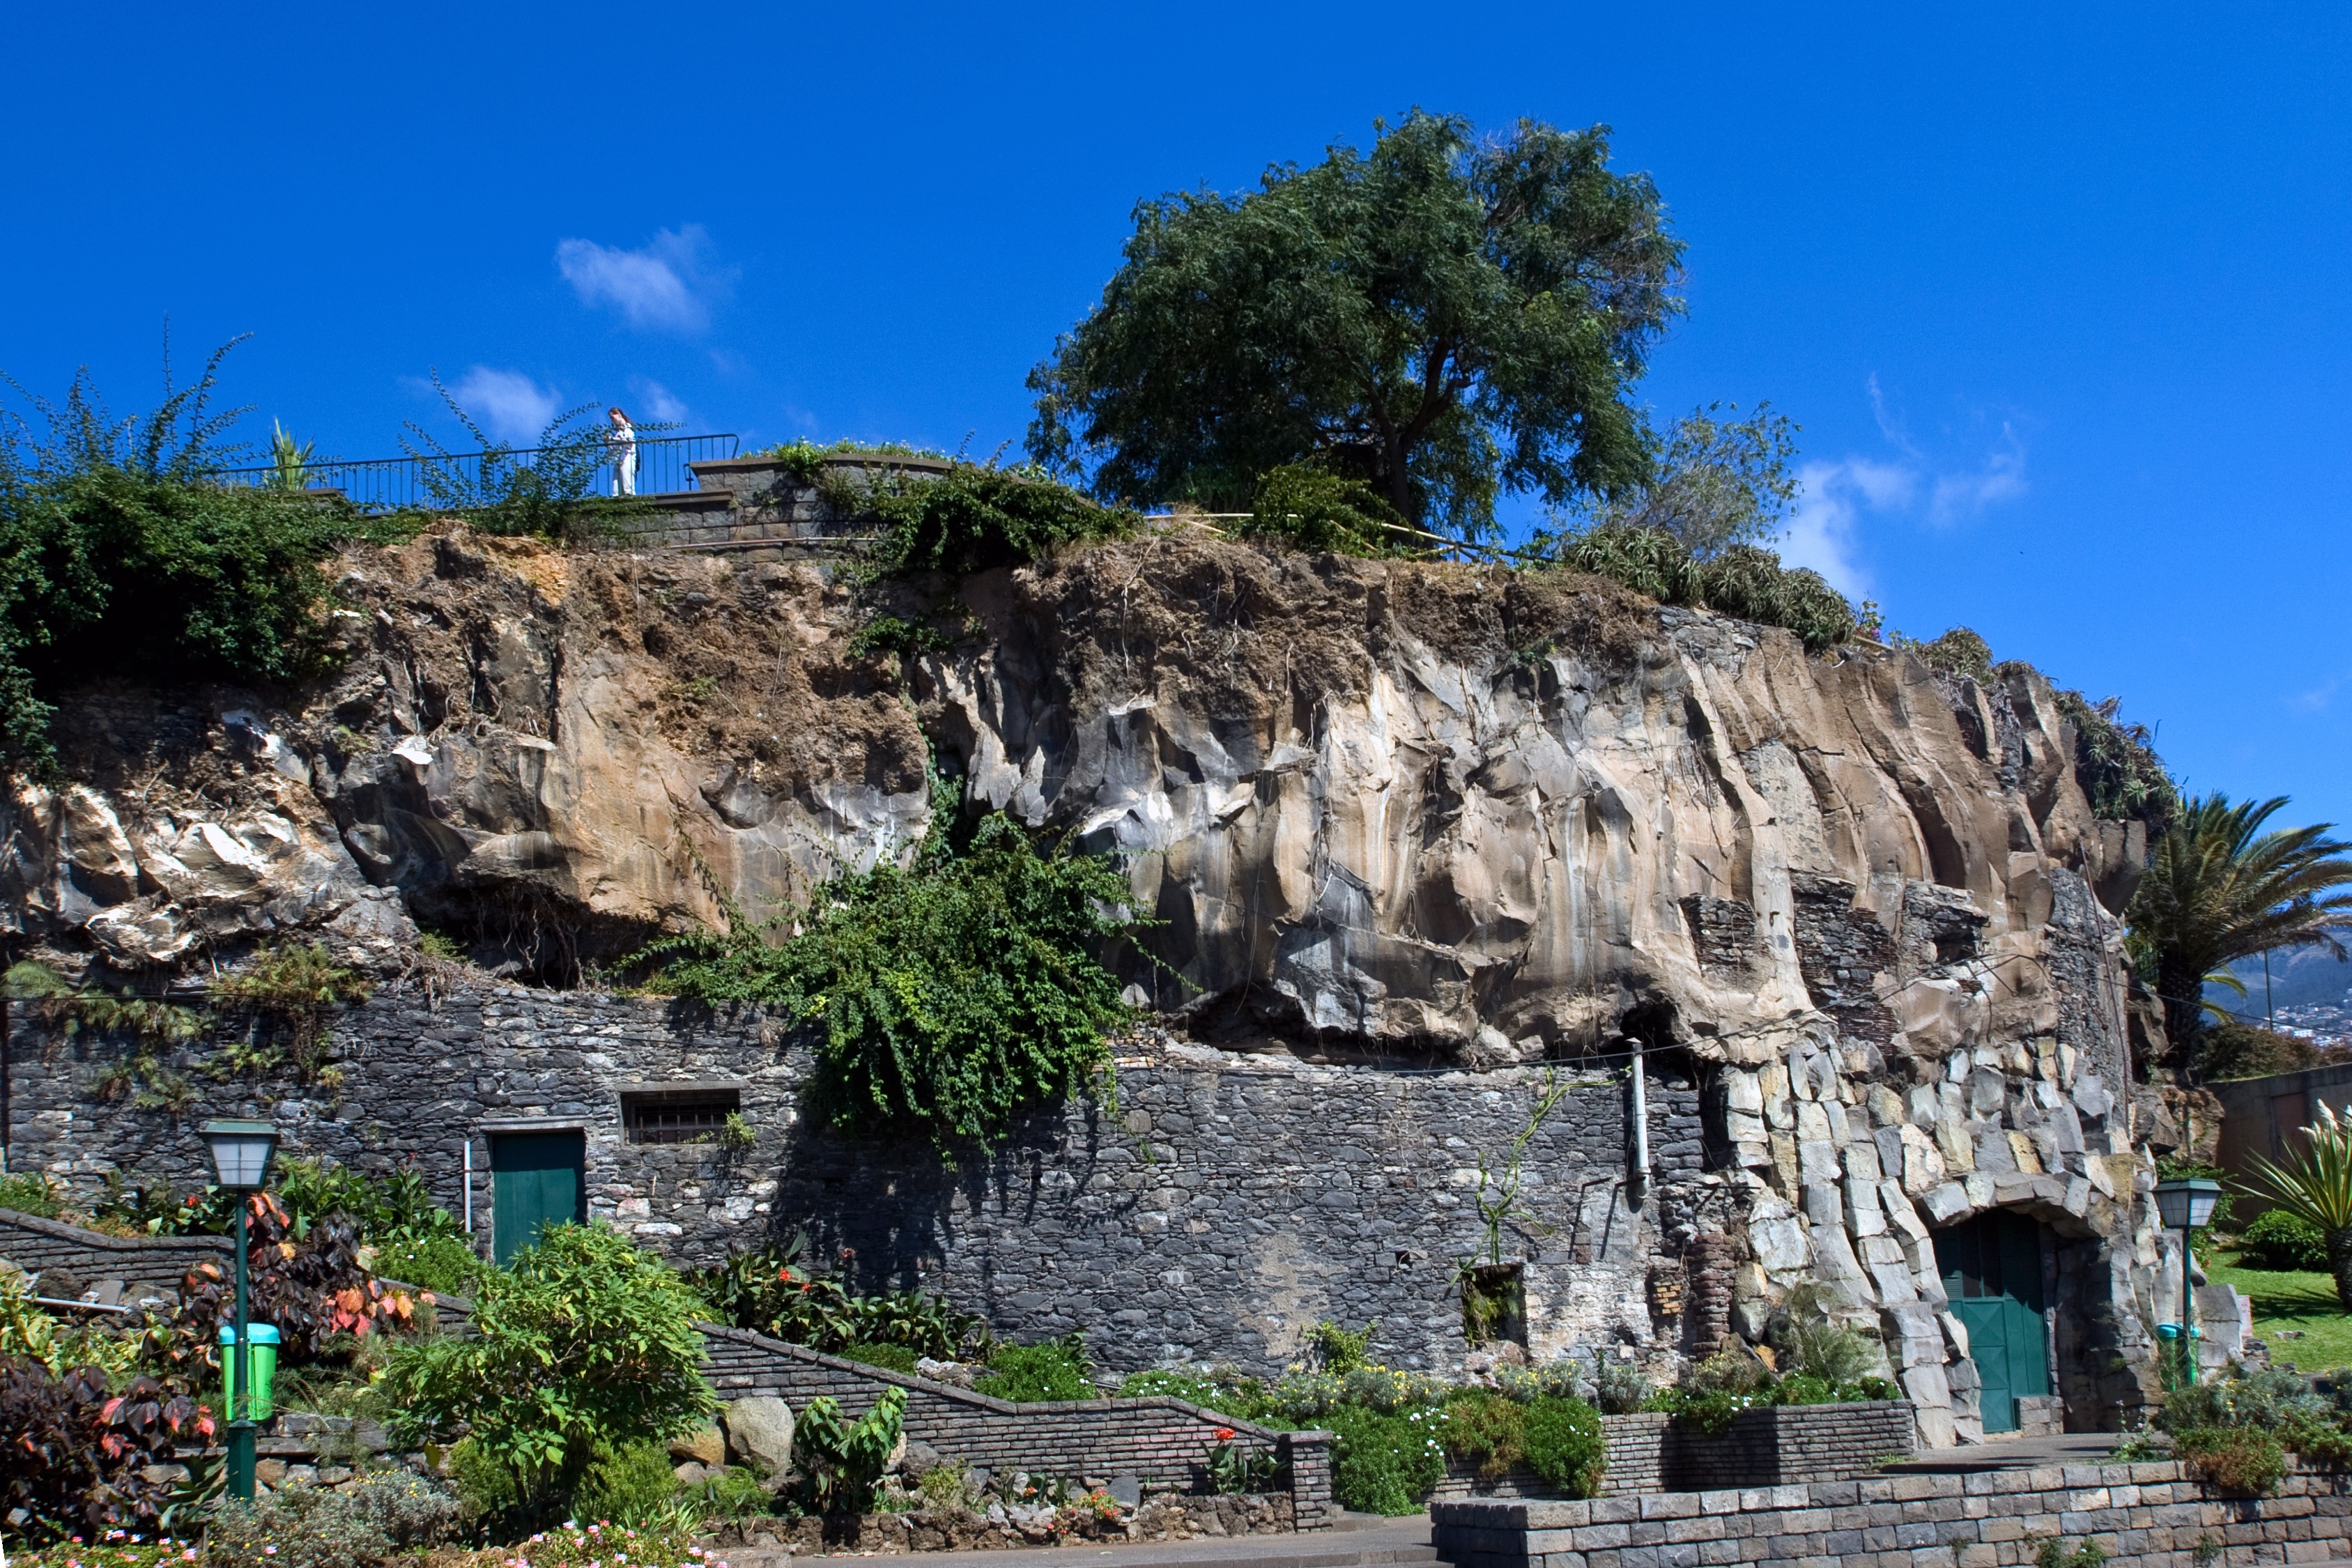
landscape, sea, coast, tree, rock, vacation, formation, village, cliff, tourism, terrain, geology, ruins, madeira, archaeological site, ancient history